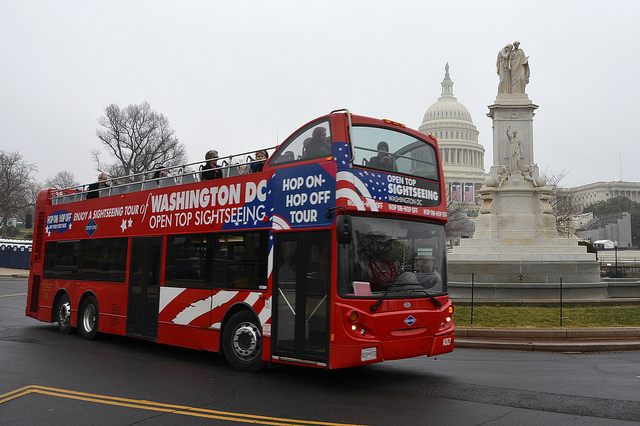
A double decker tour bus in Washington DC.

a red double decker bus used as a tourbus

A red, sight seeing bus that tours Washington, DC.

A double decker bus with the upper deck open moving down the street.

People ride on the roof of the red double decker bus.